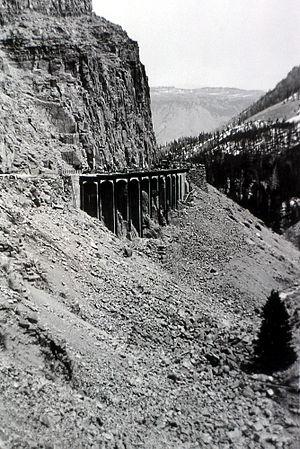
Élargissement du viaduc du Golden Gate, Parc national de Yellowstone, Wyoming, États-Unis